C.B. Case Motor Co. Building

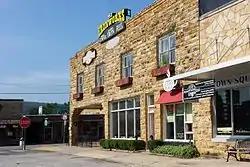

The C.B. Case Motor Co. Building is a historic commercial building at West Main and Howard Streets in downtown Mountain View, Arkansas. Built in 1928 by the locally prominent Brewer brothers, this stone building was the first automobile dealership and service station in Stone County. It is a two-story structure, with an angled open service area at the corner, behind which are lined plate glass windows to the showroom. It is also one of the community's largest commercial buildings.